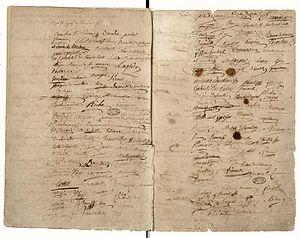
Le serment du Jeu de Paume est un engagement solennel d’union pris le 20 juin 1789 à la salle du Jeu de paume, à Versailles, par 300 députés du tiers état, auxquels s'associent certains députés du clergé et de la noblesse lors des états généraux de 1789.